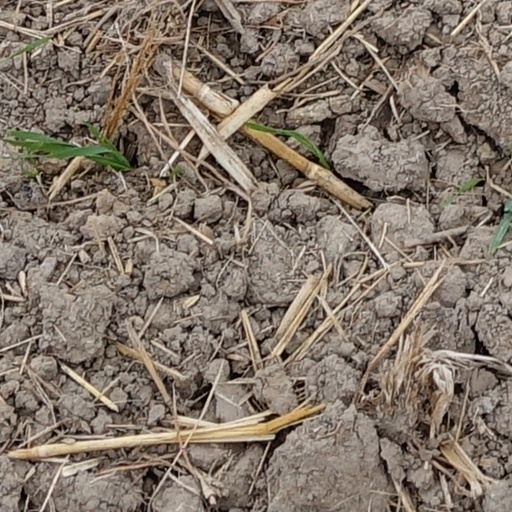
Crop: wheat